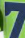
Number: 7